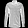
Label: Shirt